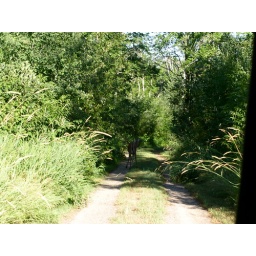
A deer in the shadows browsing a side road near one of our local boat accesses, near International Falls, MN.